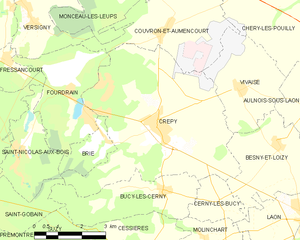
Carte des communes françaises: Crépy